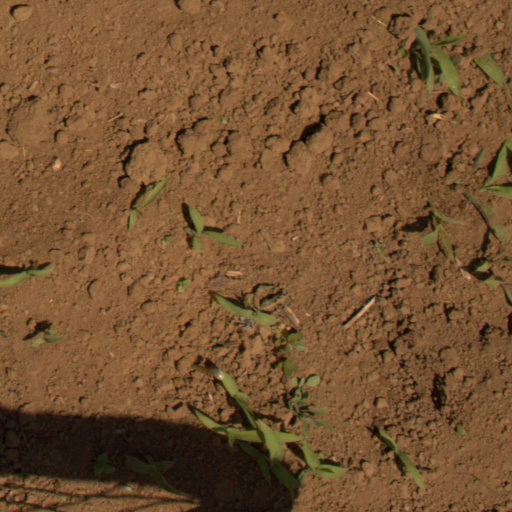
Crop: Jerusalem artichoke